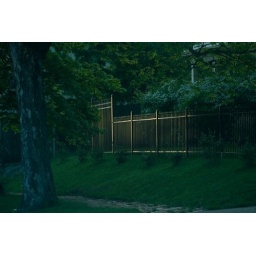
The sun hits a black rod-iron fence in its parting rays for the day.